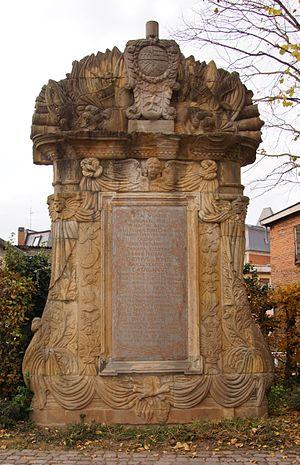
Joseph de Pons et de Guimera, baron de Montclar était un lieutenant-général de Louis XIV.